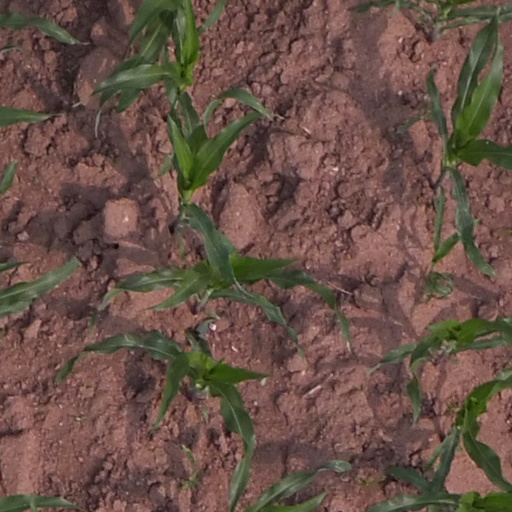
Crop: maize; corn